Goldie Hawn

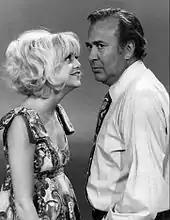
With Carl Reiner on "Rowan & Martin's Laugh-In", 1970

After Hawn's Academy Award win, her film career took off. She starred in a string of successful comedies starting with "There's a Girl in My Soup" (1970), "$" (1971), and "Butterflies Are Free" (1972). She continued proving herself in the dramatic league in 1974 with the satirical dramas "The Girl from Petrovka" and Steven Spielberg's theatrical debut "The Sugarland Express". She then co-starred in Hal Ashby's classic satire "Shampoo" (1975). She also hosted two television specials: "Pure Goldie" in 1971 and "The Goldie Hawn Special" in 1978. The latter was a sort of comeback for Hawn, who had been out of the spotlight for two years since the 1976 release of the romantic comedy western "The Duchess and the Dirtwater Fox", while she was focusing on her marriage and the birth of her son.